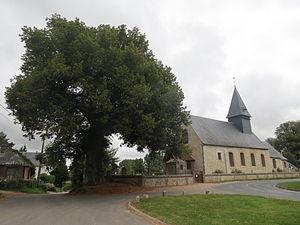
Église et tilleul de Mesnil-Raoul (Seine-Maritime, France).
Mesnil-Raoul ou Mesnil-Raoult est une commune française située dans le département de la Seine-Maritime en région Normandie.